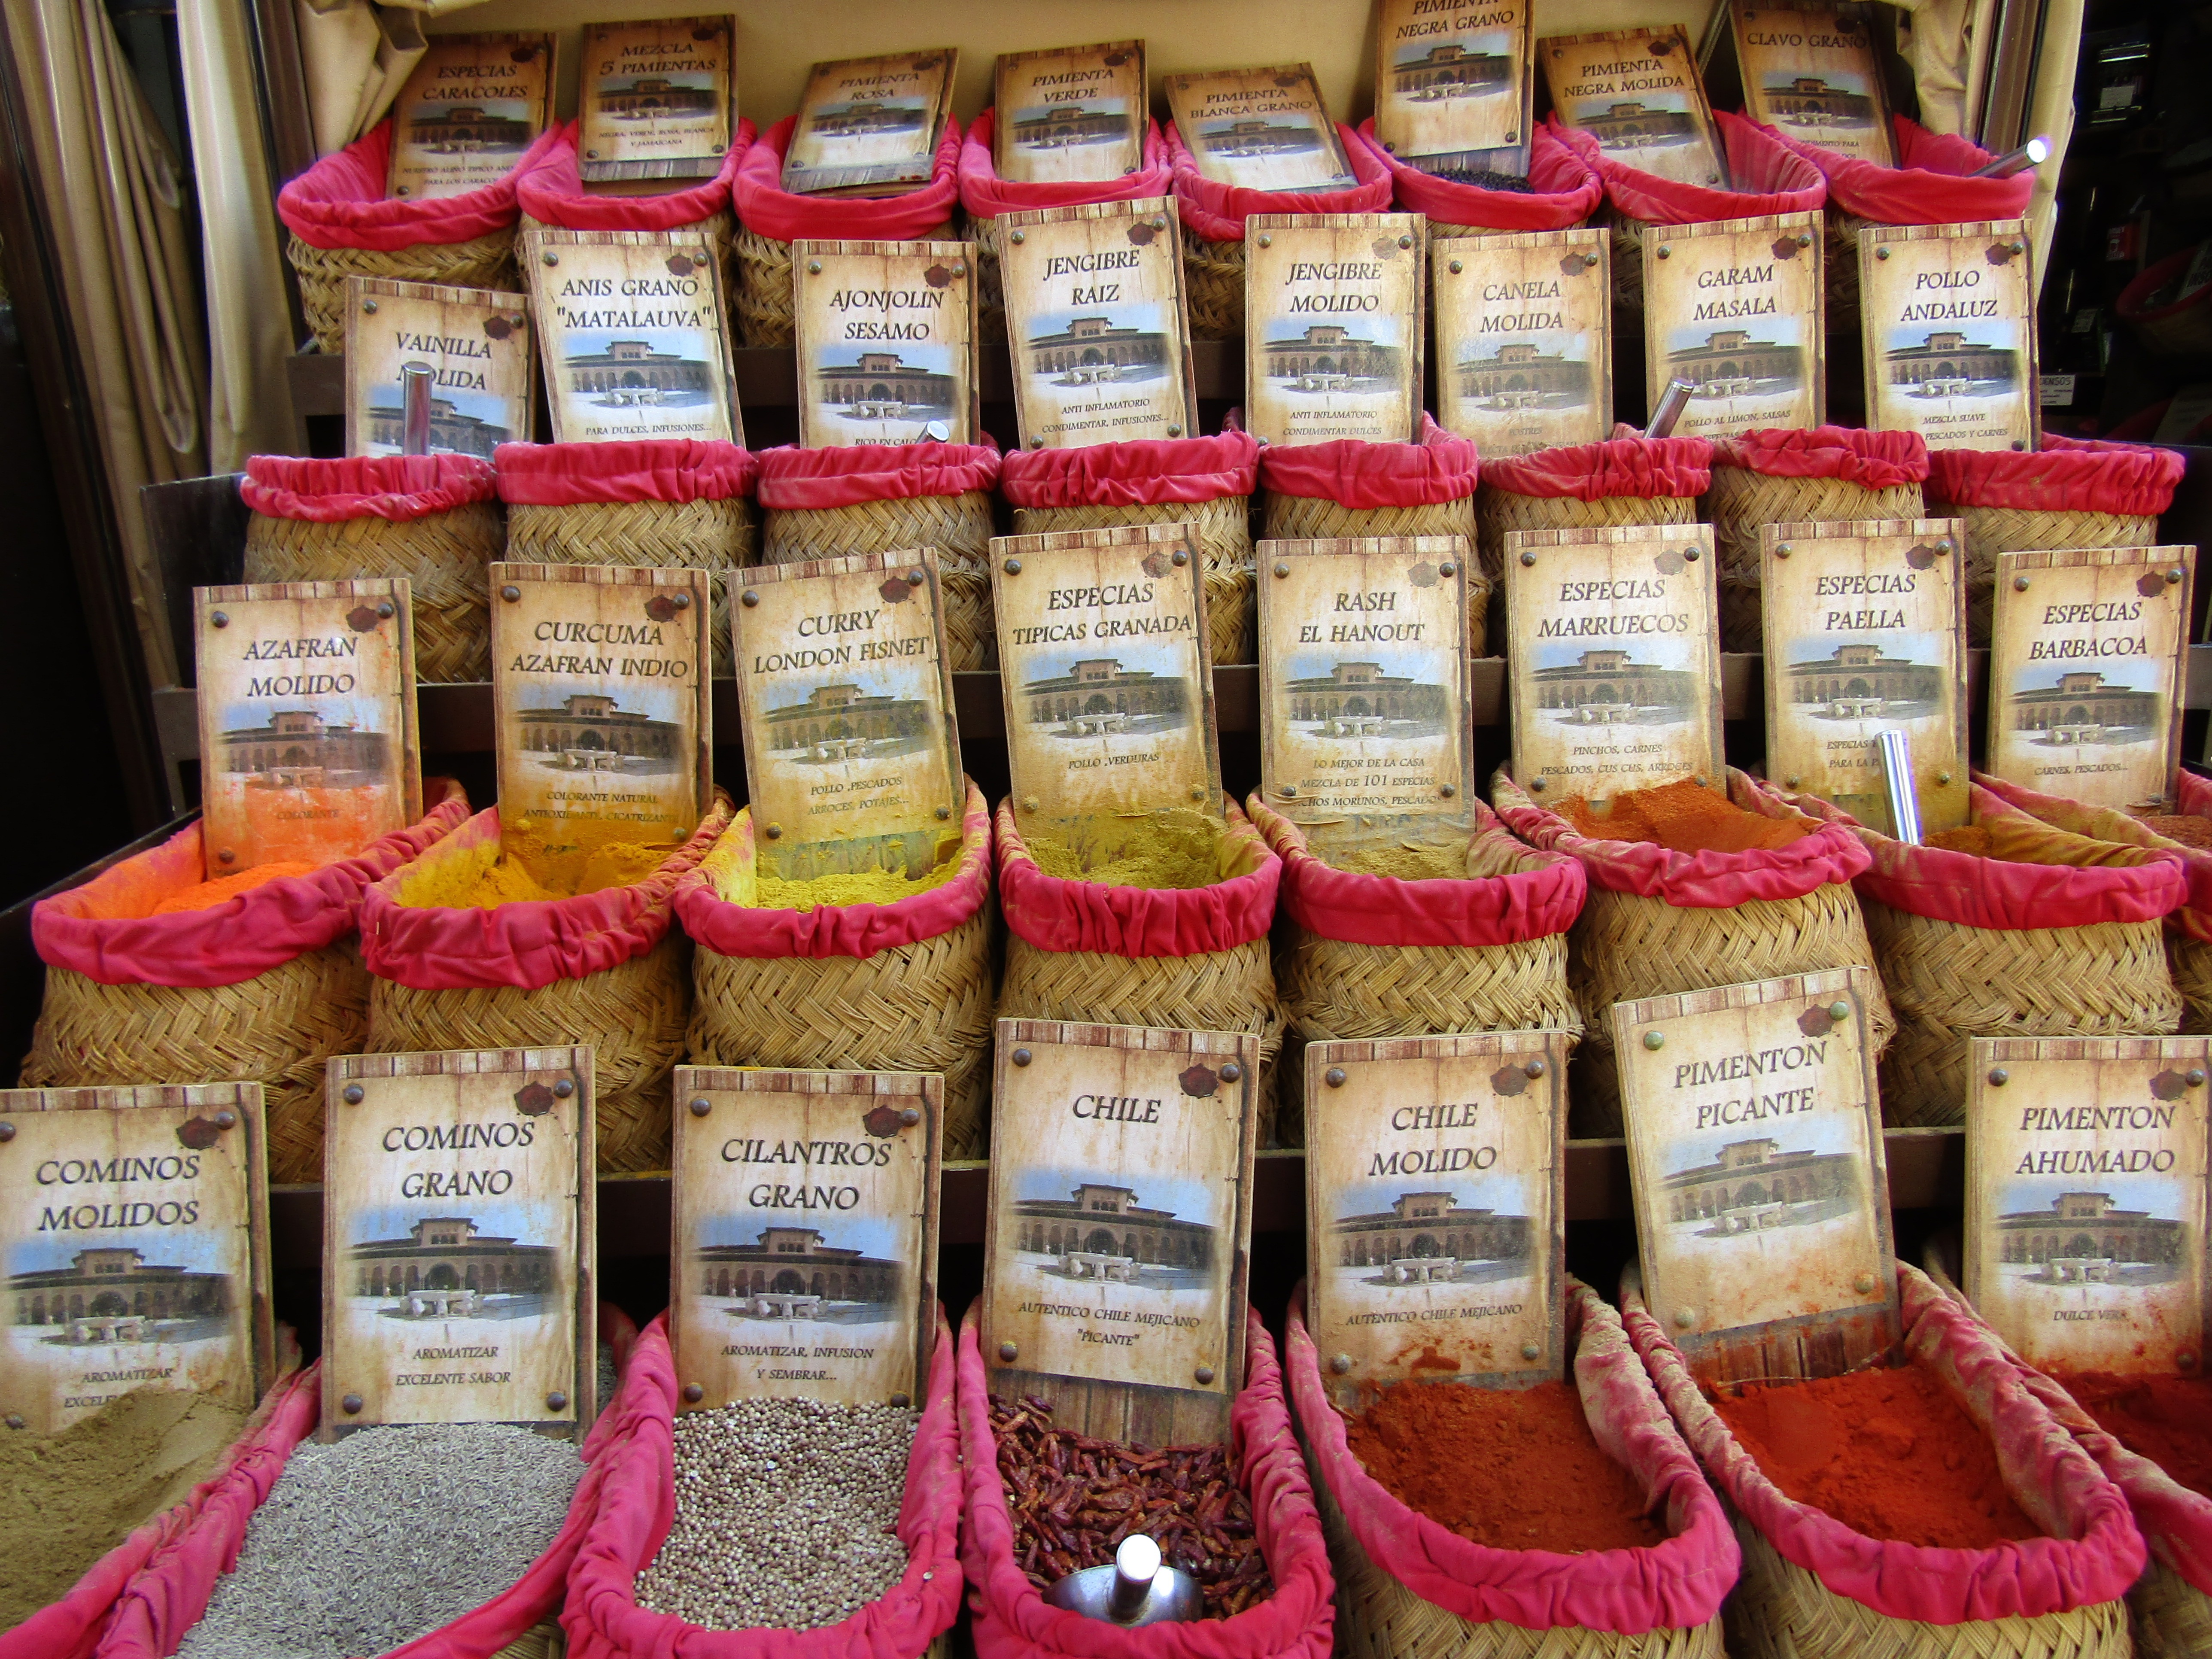
food, chili, cooking, produce, cuisine, season, spices, spicy, herbs, paprika, curry